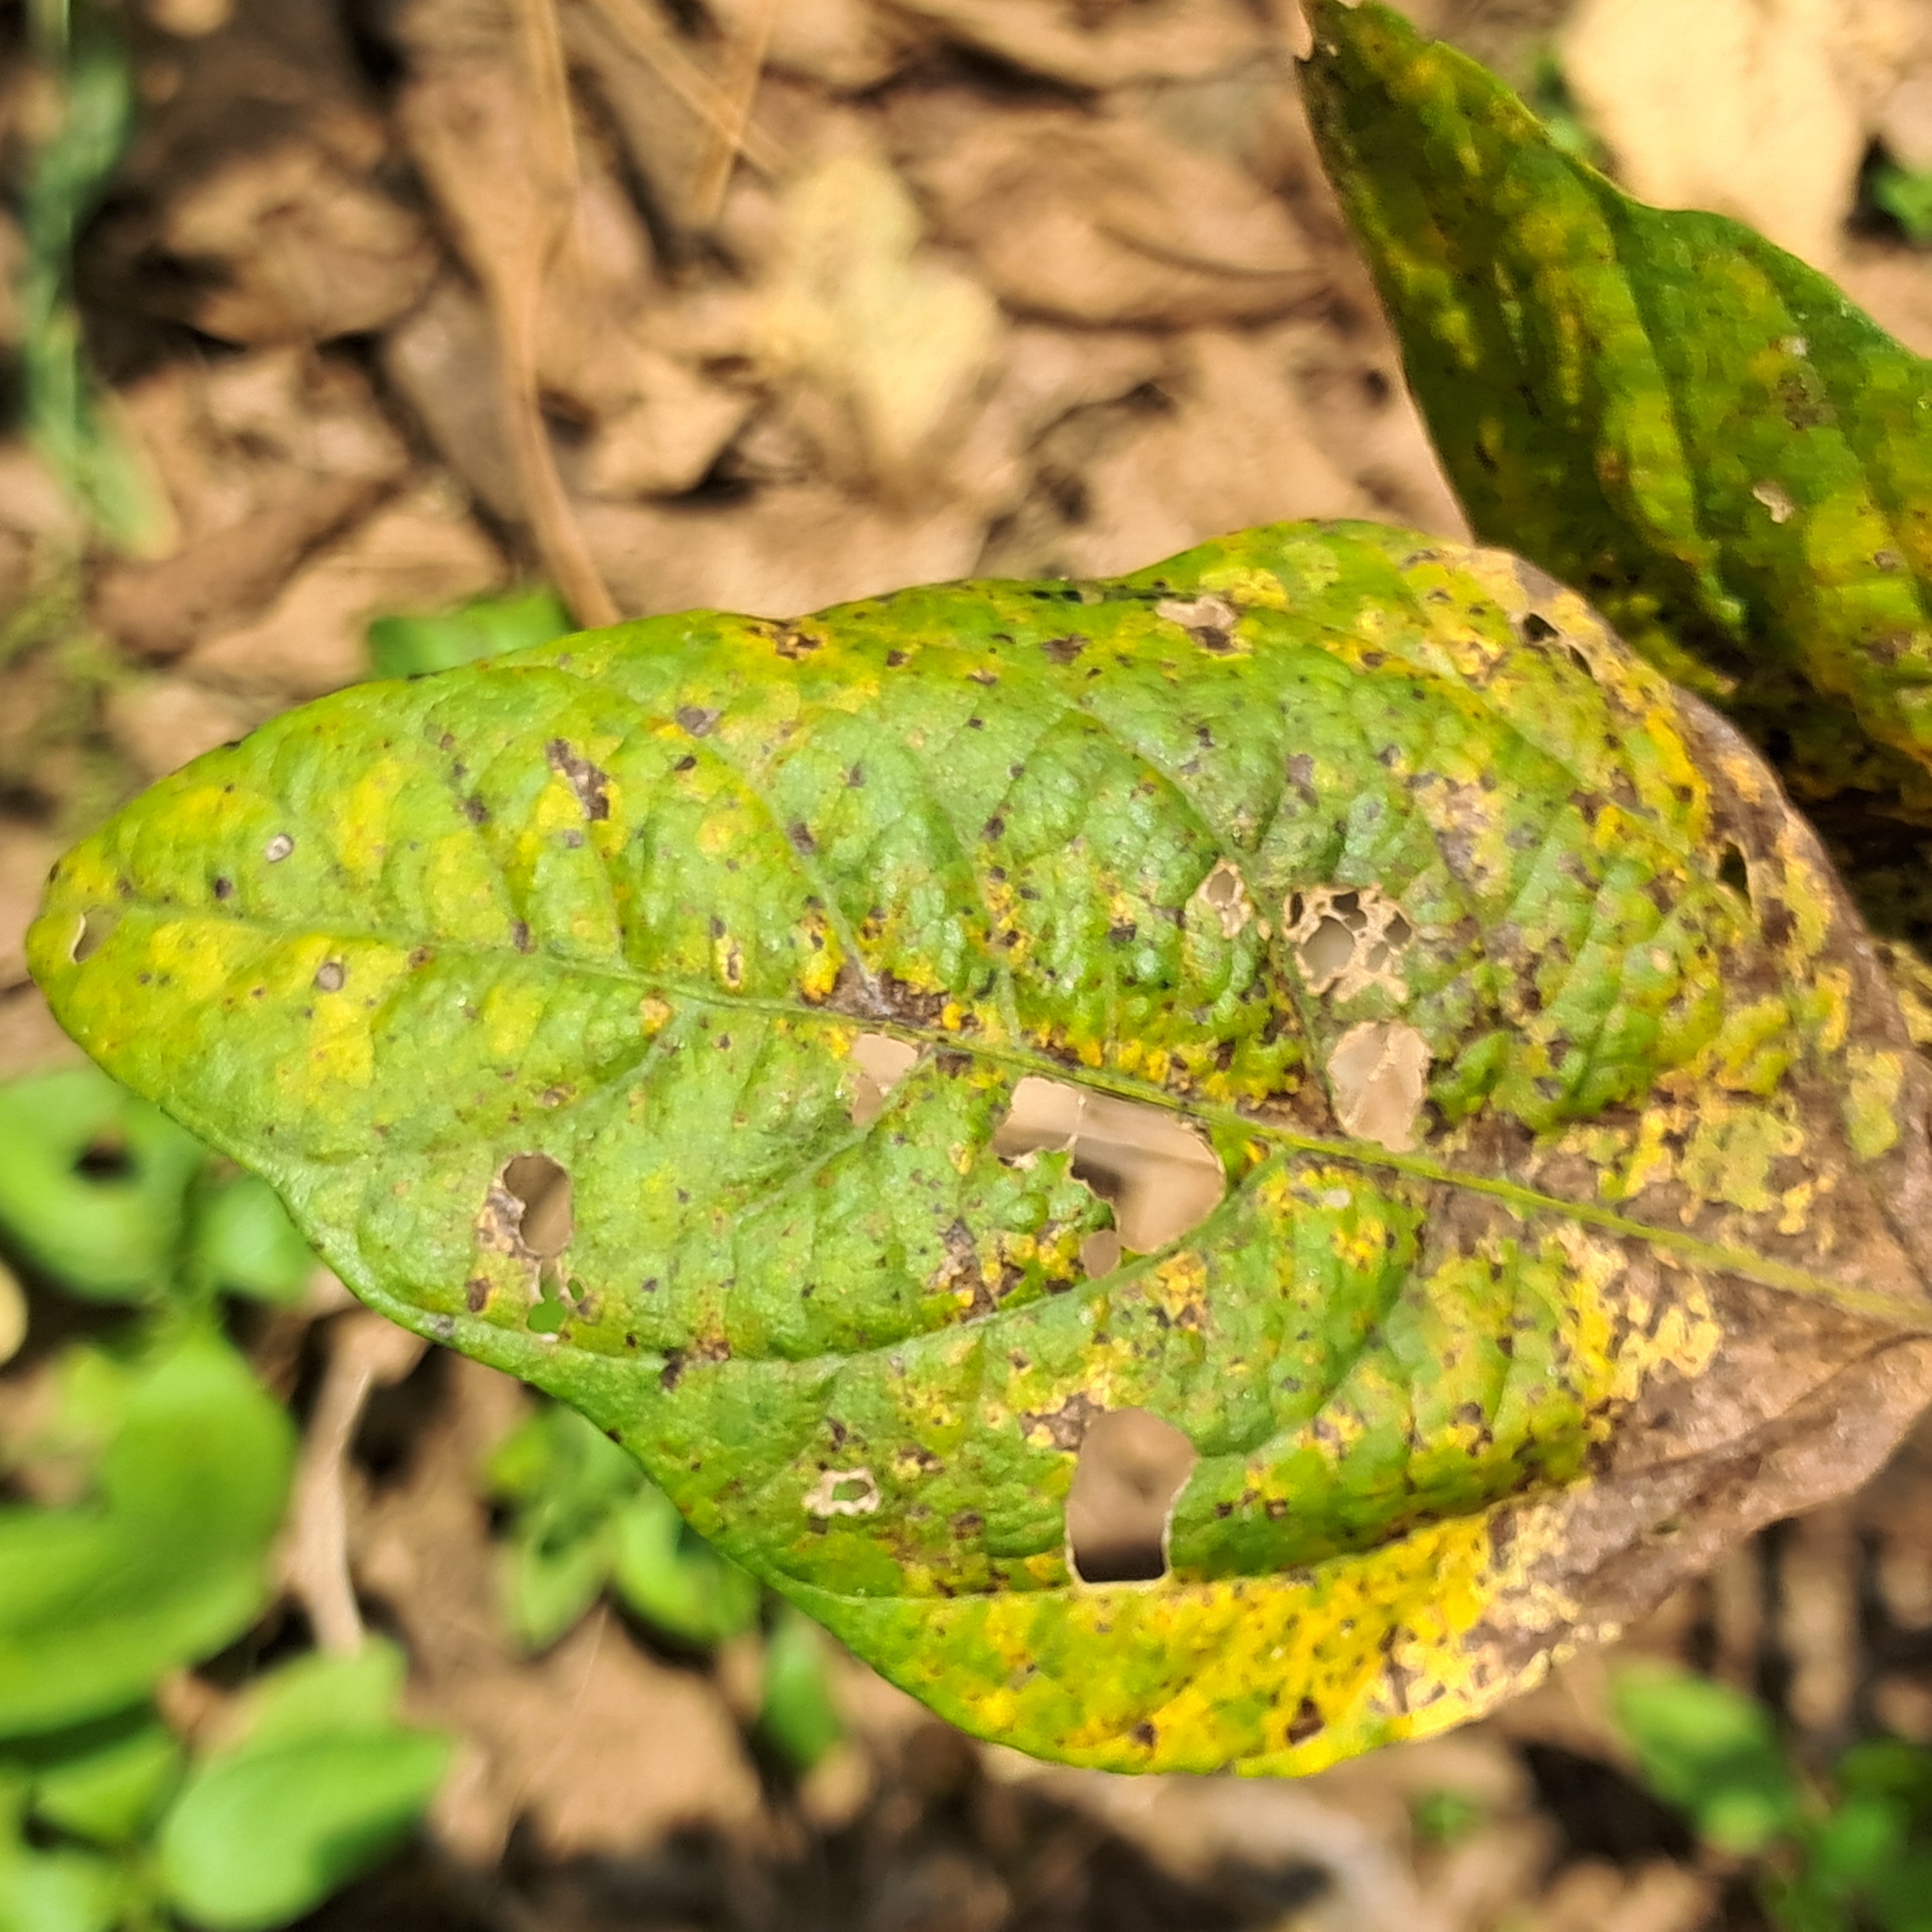
Label: Rust